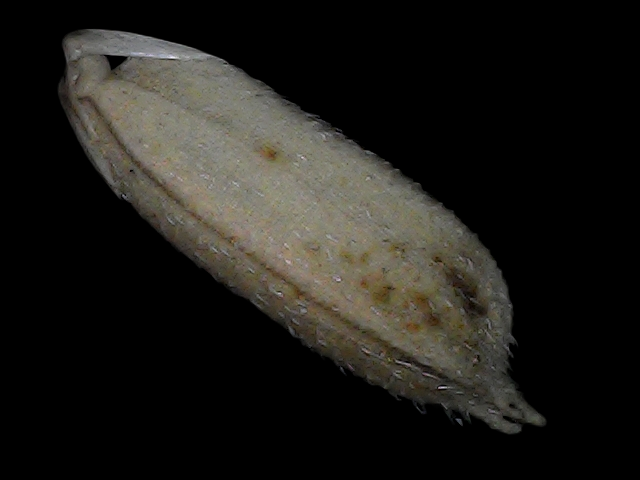
Rice variety: Bd79